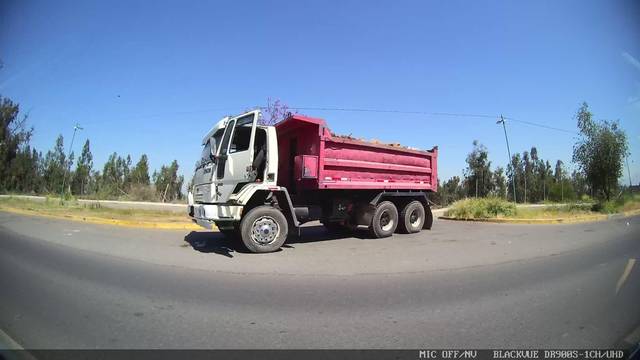
Region: Chile
Coordinates: -33.498, -70.543